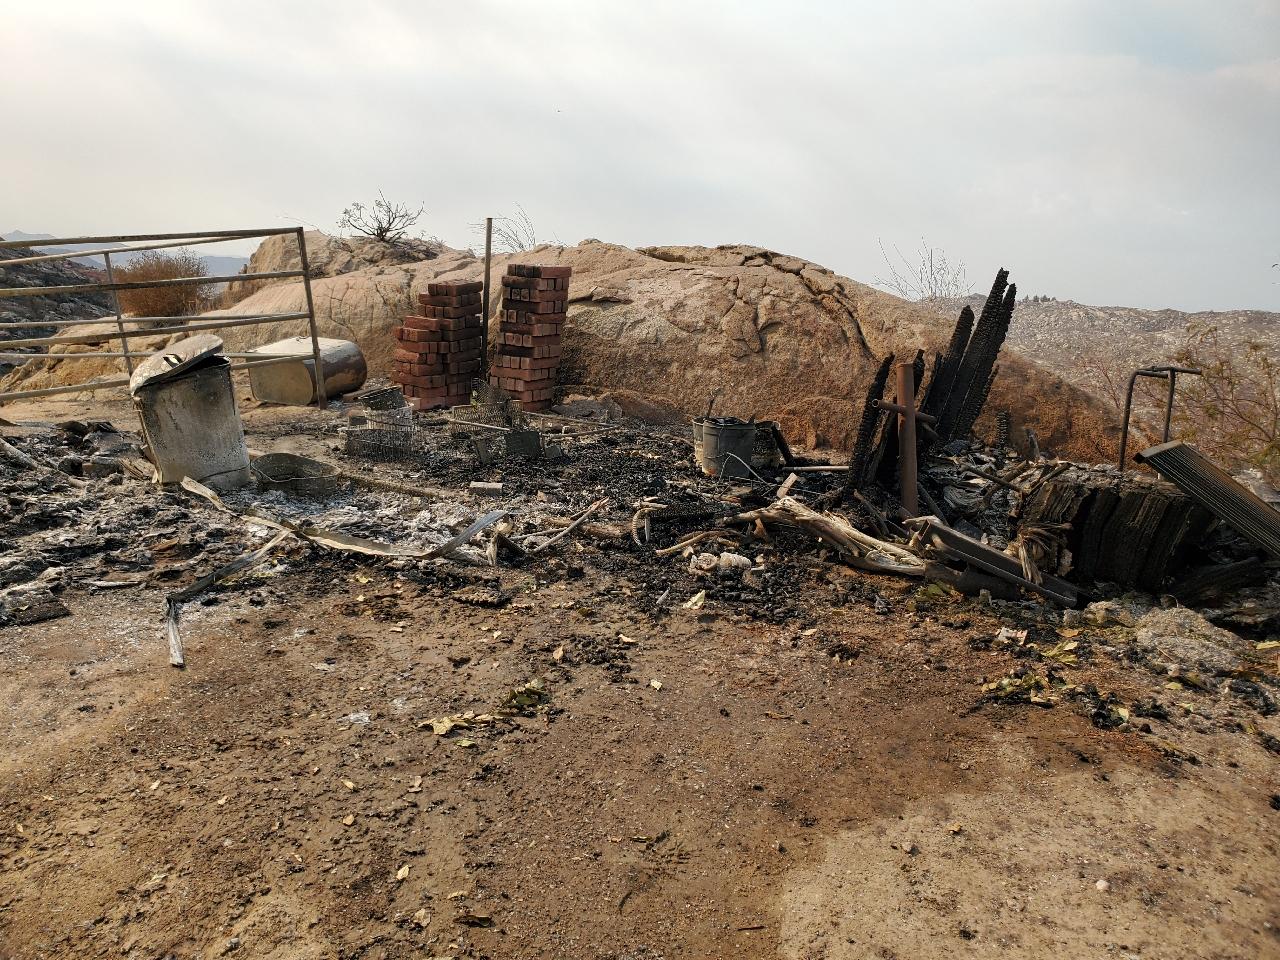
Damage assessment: destroyed